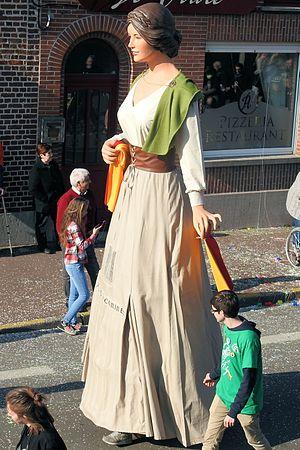
Alys de Comines ,géant cominois baptisé le 13 mars 2016
Dans le folklore du Nord de la France et de Belgique, le géant est une figure gigantesque qui représente un être fictif ou réel. Hérité de rites médiévaux, la tradition veut qu’il soit porté, et qu’il danse dans les rues les jours de carnavals, braderies, kermesses, ducasses et autres fêtes.
Comines est une commune française du département du Nord et de la région Hauts-de-France, située en Flandre romane. Elle est limitrophe de Comines en Belgique avec qui elle ne formait qu'un jusqu'en 1668, date à laquelle la partie au sud de la Lys devient française. Elle fait partie de la Métropole européenne de Lille.